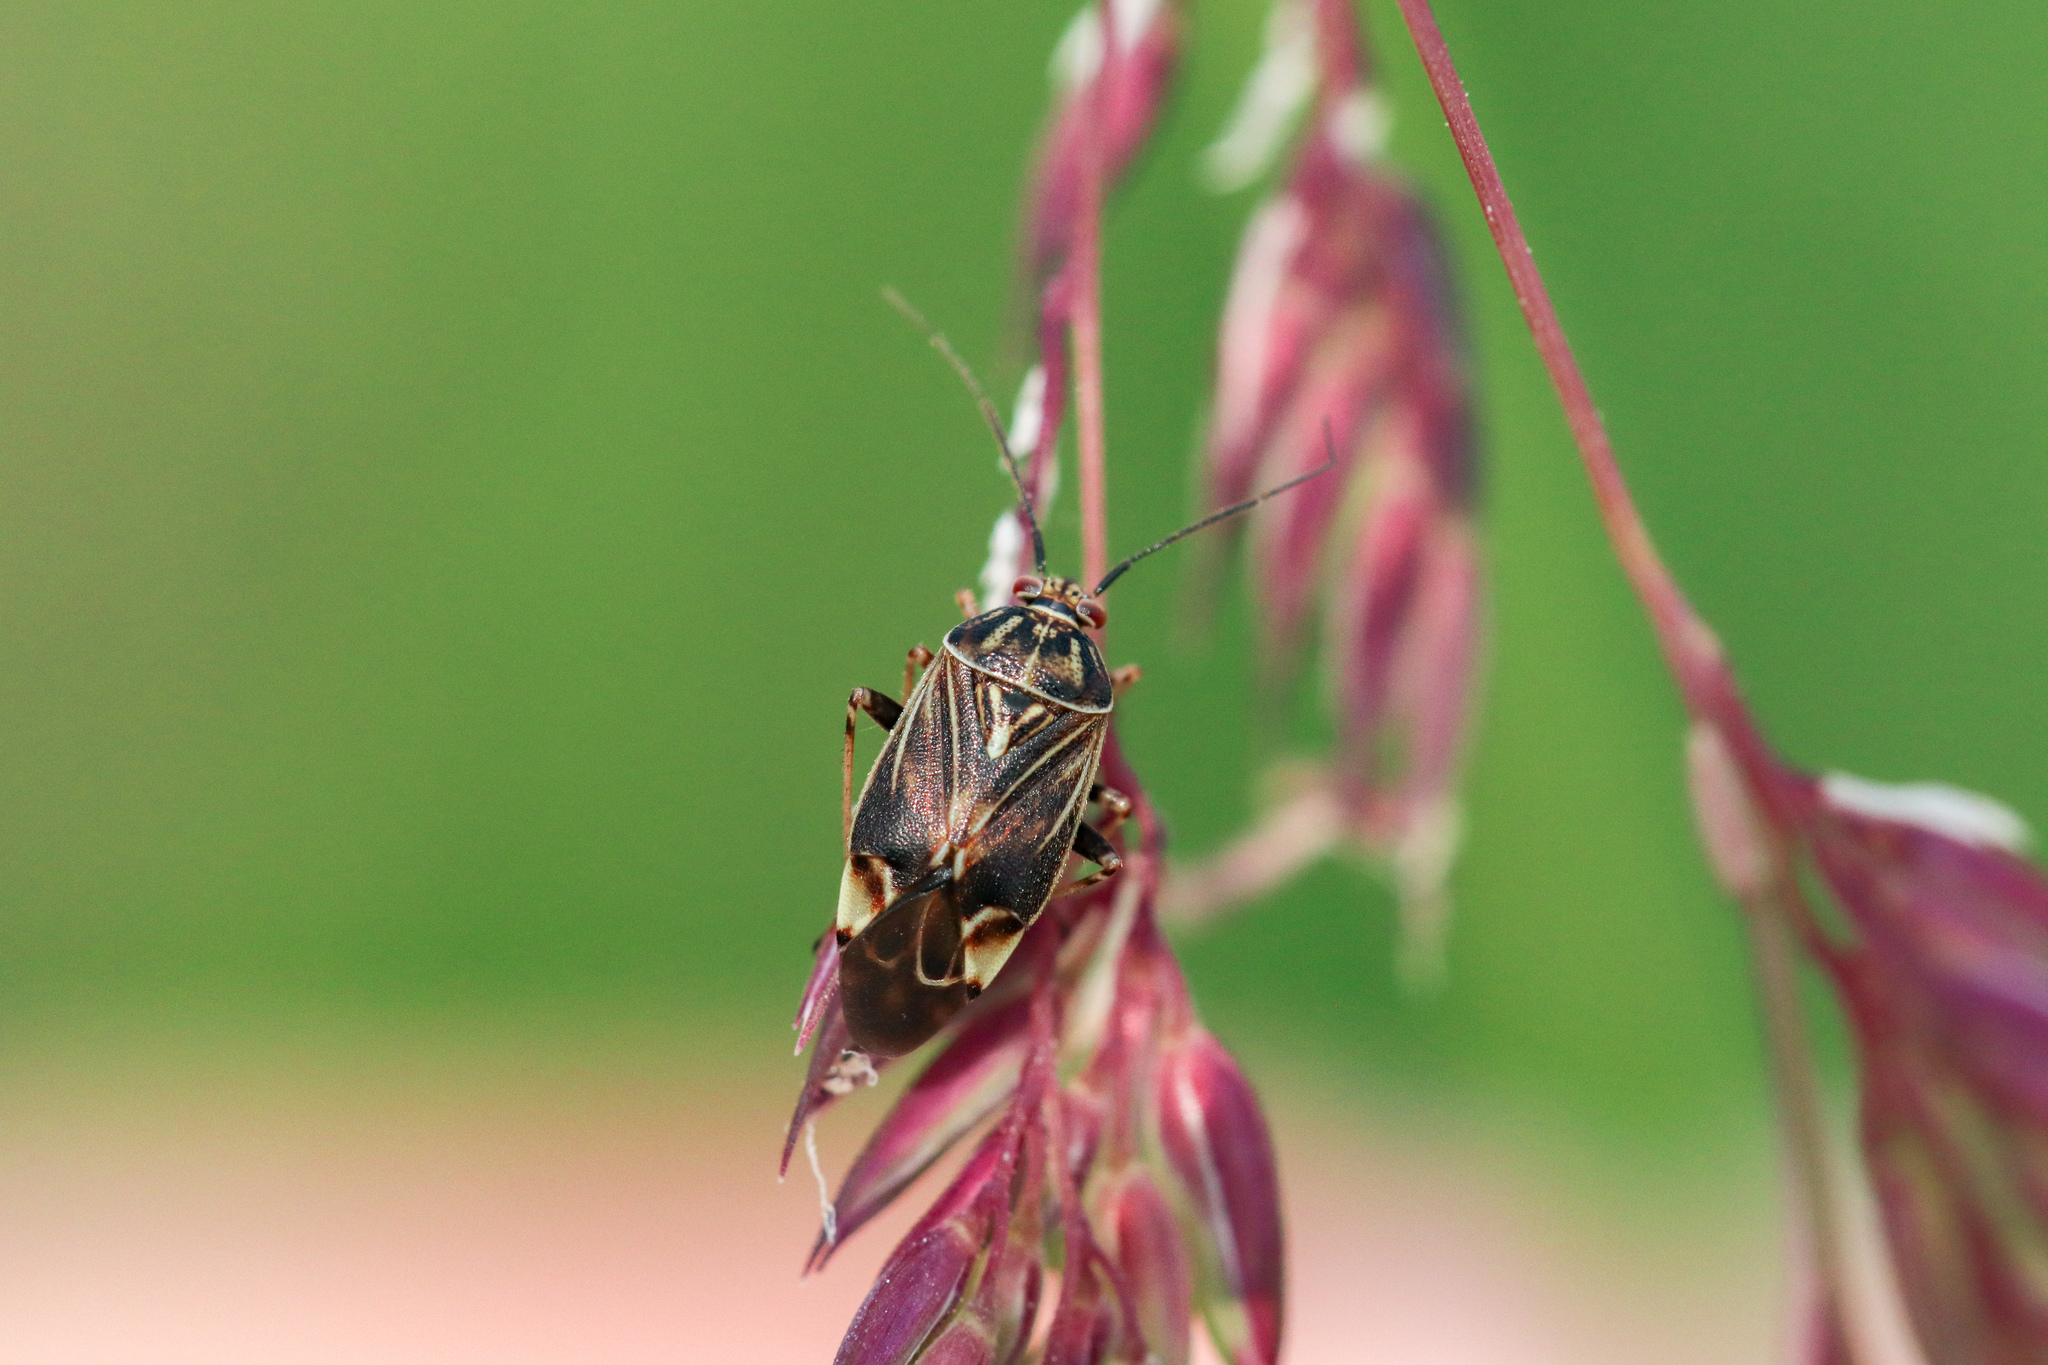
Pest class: lygus_bug